Hydroxylation of estradiol

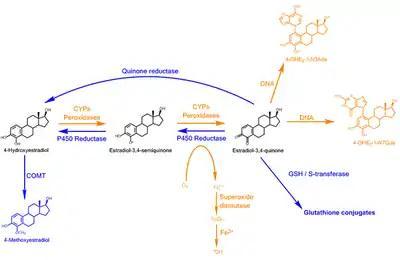
CYP-mediated metabolism of 4-OH-E. Carcinogenic changes are shown in orange. Protective changes are show in blue. Note that this scheme is identical to that for 2-OH-E, with the hydroxyl, methoxy and quinone groups occurring at C-2 instead of C-4.

The enzyme most responsible for estradiol 4-hydroxylation is CYP1B1. In humans, CYP1B1 mRNA and protein exhibit constitutive expression in the lung and kidney, as well as estrogen-regulated tissues such as breast, ovary and uterus. Whereas 4-hydroxylation constitutes the minor pathway in the liver, the greater proportion of CYP1B1 expression in extrahepatic tissues shifts the balance in favor of 4-OH-E formation. 4-OH-E is thought to be the most carcinogenic of all the estradiol metabolites, especially considering that CYP1B1 exhibits overexpression in breast cancer tumors.